Culebrita Island

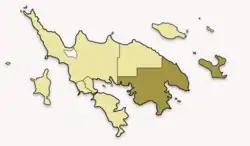
Map of Culebra highlighting Fraile barrio which includes Culebrita

Culebrita is a coral island approximately 1 mile in length and a tourist spot. It is roughly y-shaped with three branches extending from the island's center. "Punta del Este" is the easternmost landmass of the Commonwealth of Puerto Rico.